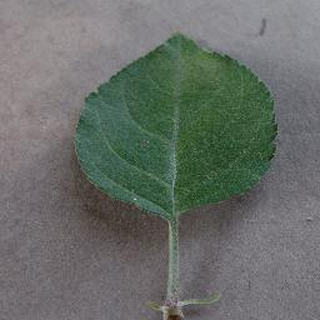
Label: healthy_apple